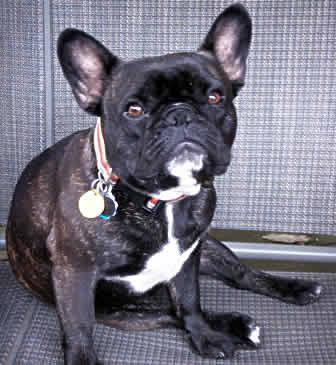
French_bulldog